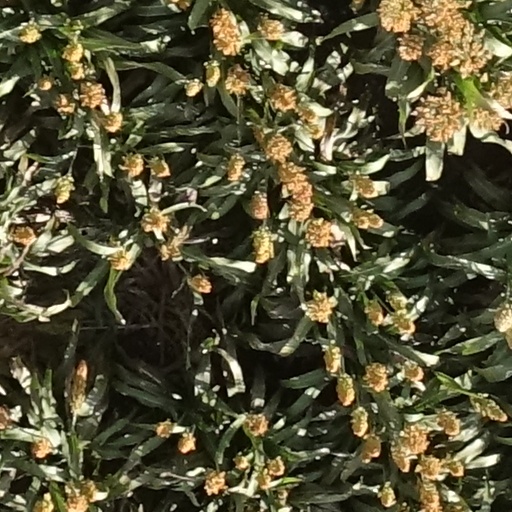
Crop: sorghum